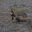
Label: leopard